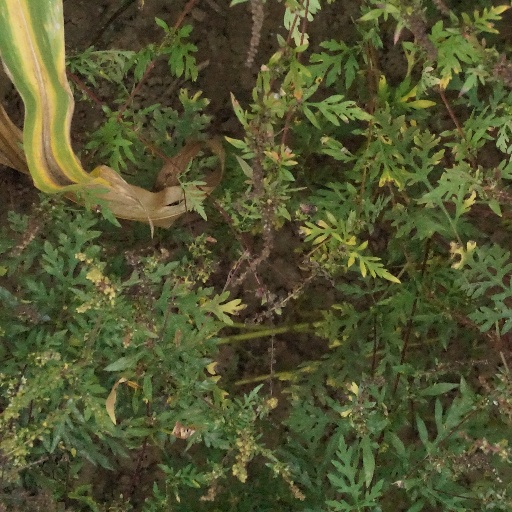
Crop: maize; corn